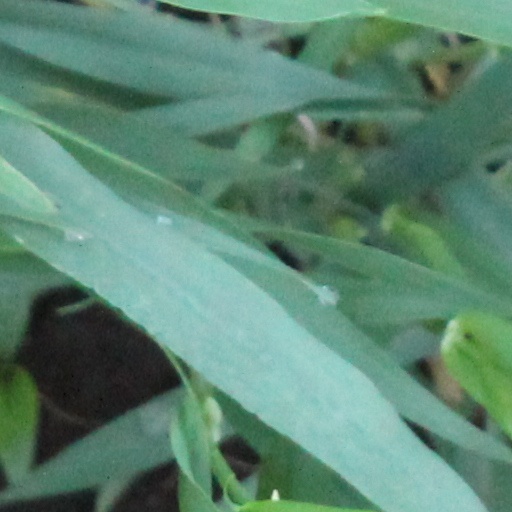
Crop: wheat